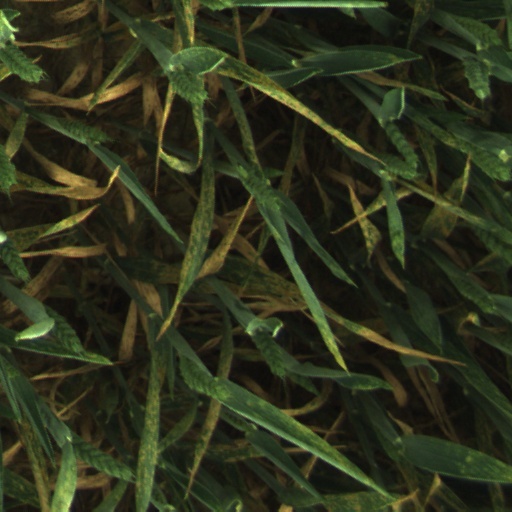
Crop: wheat